Pushmataha County, Oklahoma

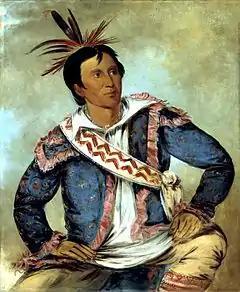
Peter Pitchlynn, Principal Chief of the Choctaw Nation during the Civil War.

Although no battles were recorded as occurring within the present-day confines of Pushmataha County, the Battle of Perryville occurred just outside modern-day McAlester and the Battle of Middle Boggy Depot took place outside present-day Atoka. Numerous Choctaws left their homes in the present-day county to join the battalions and participated in the Battle of Pea Ridge, in Arkansas, and at the Battle of Honey Springs in the Cherokee Nation, which pitted them against a Unionist faction of Cherokee Indians.